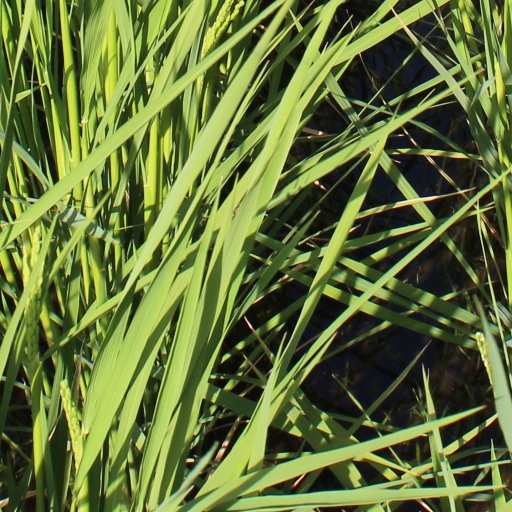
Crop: rice